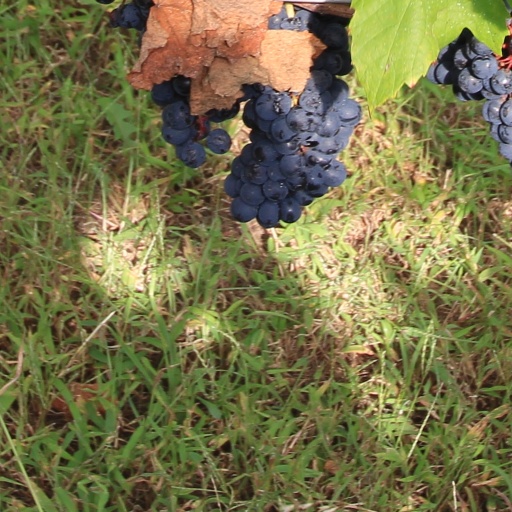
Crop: grape